Ludovic Baal

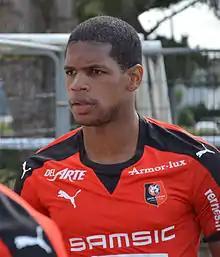
Baal in 2015

Ludovic Baal (born 24 May 1986) is a French Guianan professional footballer who plays as a left-back for the French Guiana team.